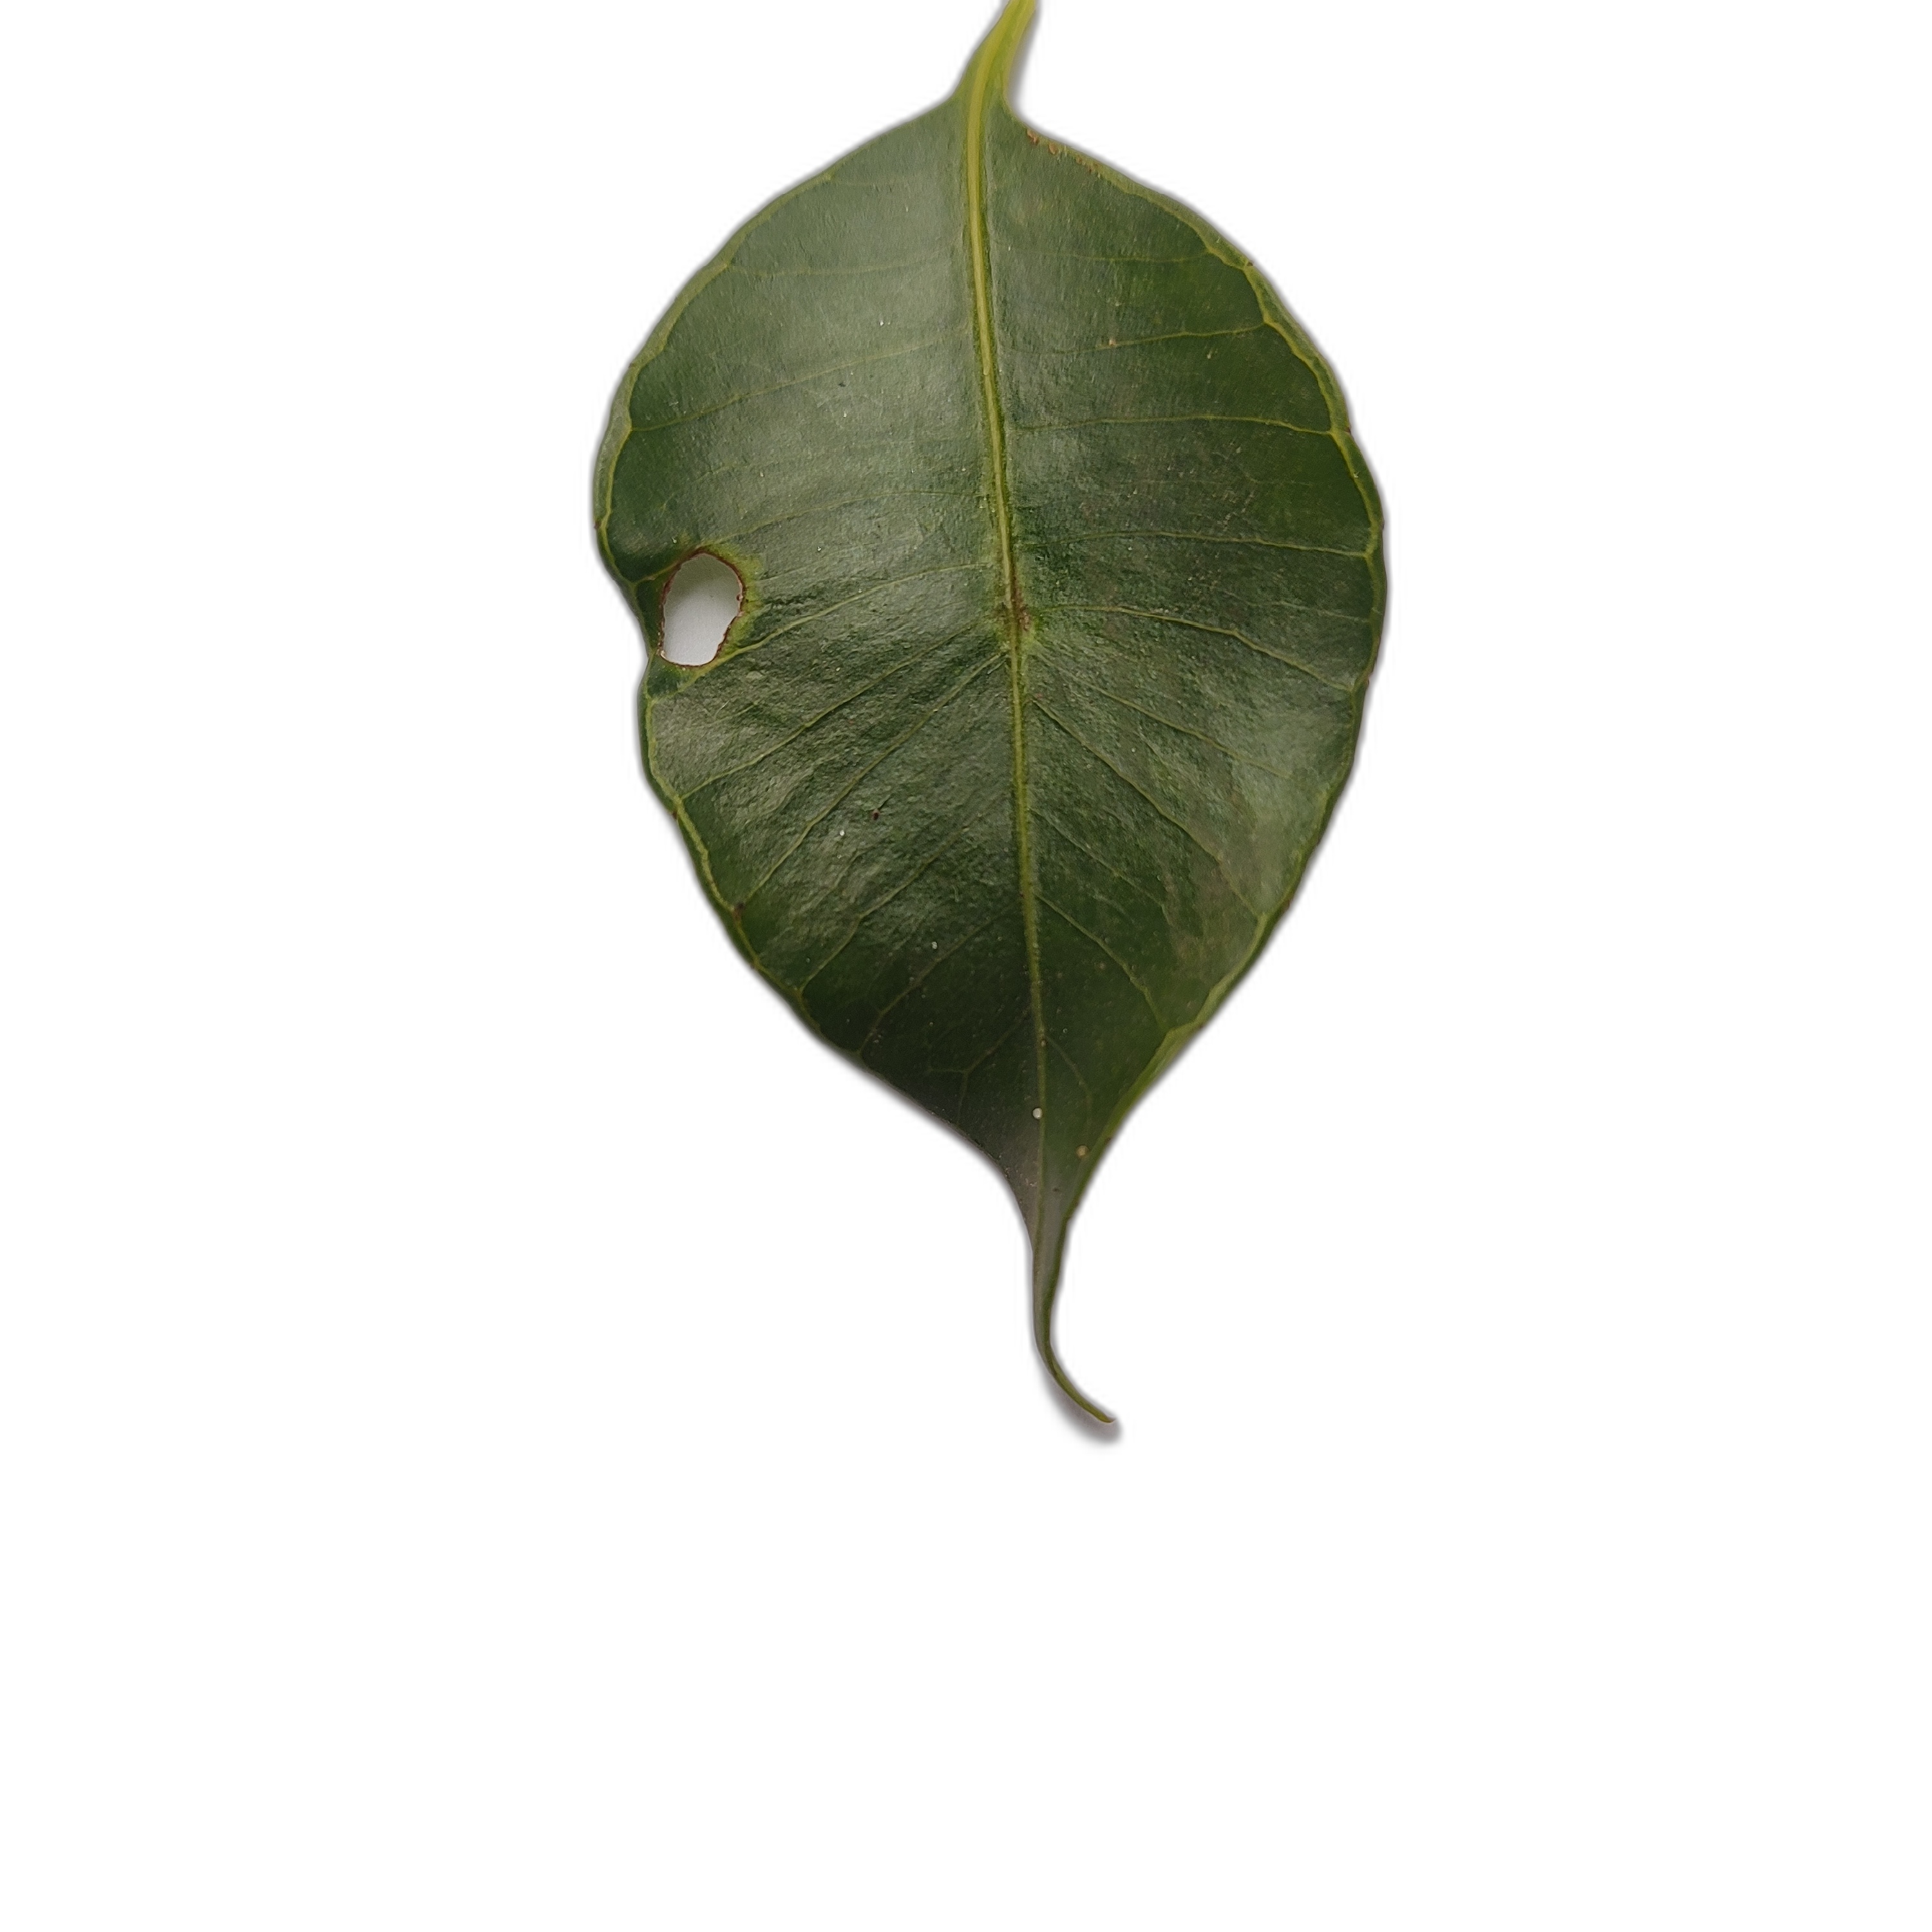
Label: not_healthy